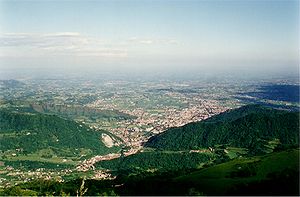
Vittorio Veneto
Vittorio Veneto er en by og kommune i det nordlige Italien ved foden af Dolomitterne.